Domèvre-sur-Durbion

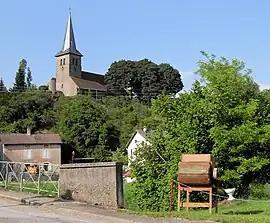
The church and surroundings in Domèvre-sur-Durbion

Domèvre-sur-Durbion is a commune in the Vosges department in Grand Est in northeastern France.